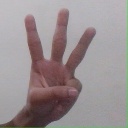
अक्षर: व